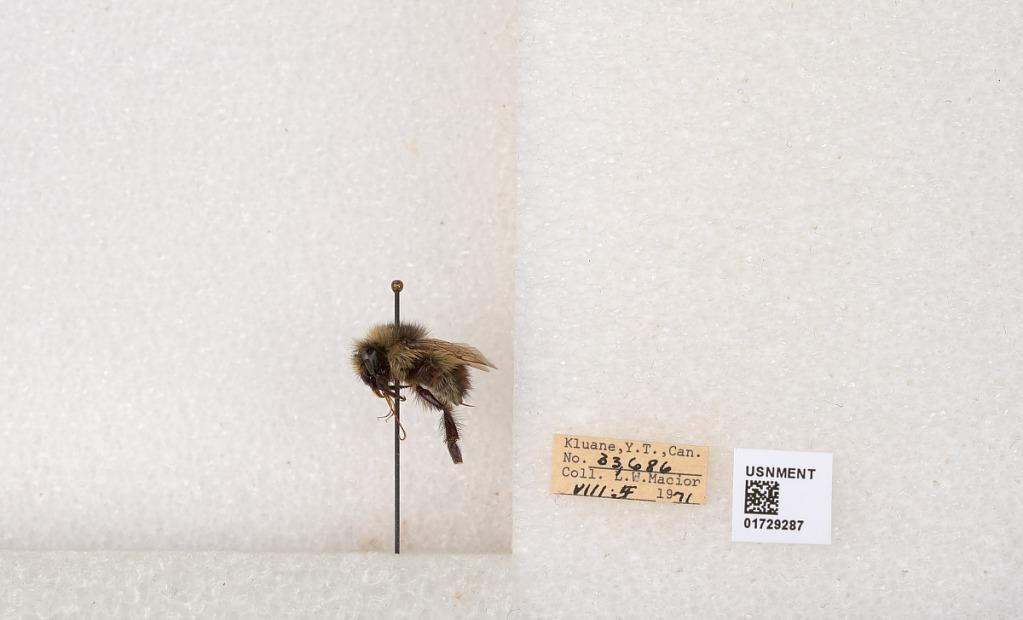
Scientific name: Bombus flavifrons Cresson
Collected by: L. Macior
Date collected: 1971-8-4
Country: Canada
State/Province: Yukon Territory
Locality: Kluane National Park and Reserve
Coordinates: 60.7493, -139.504